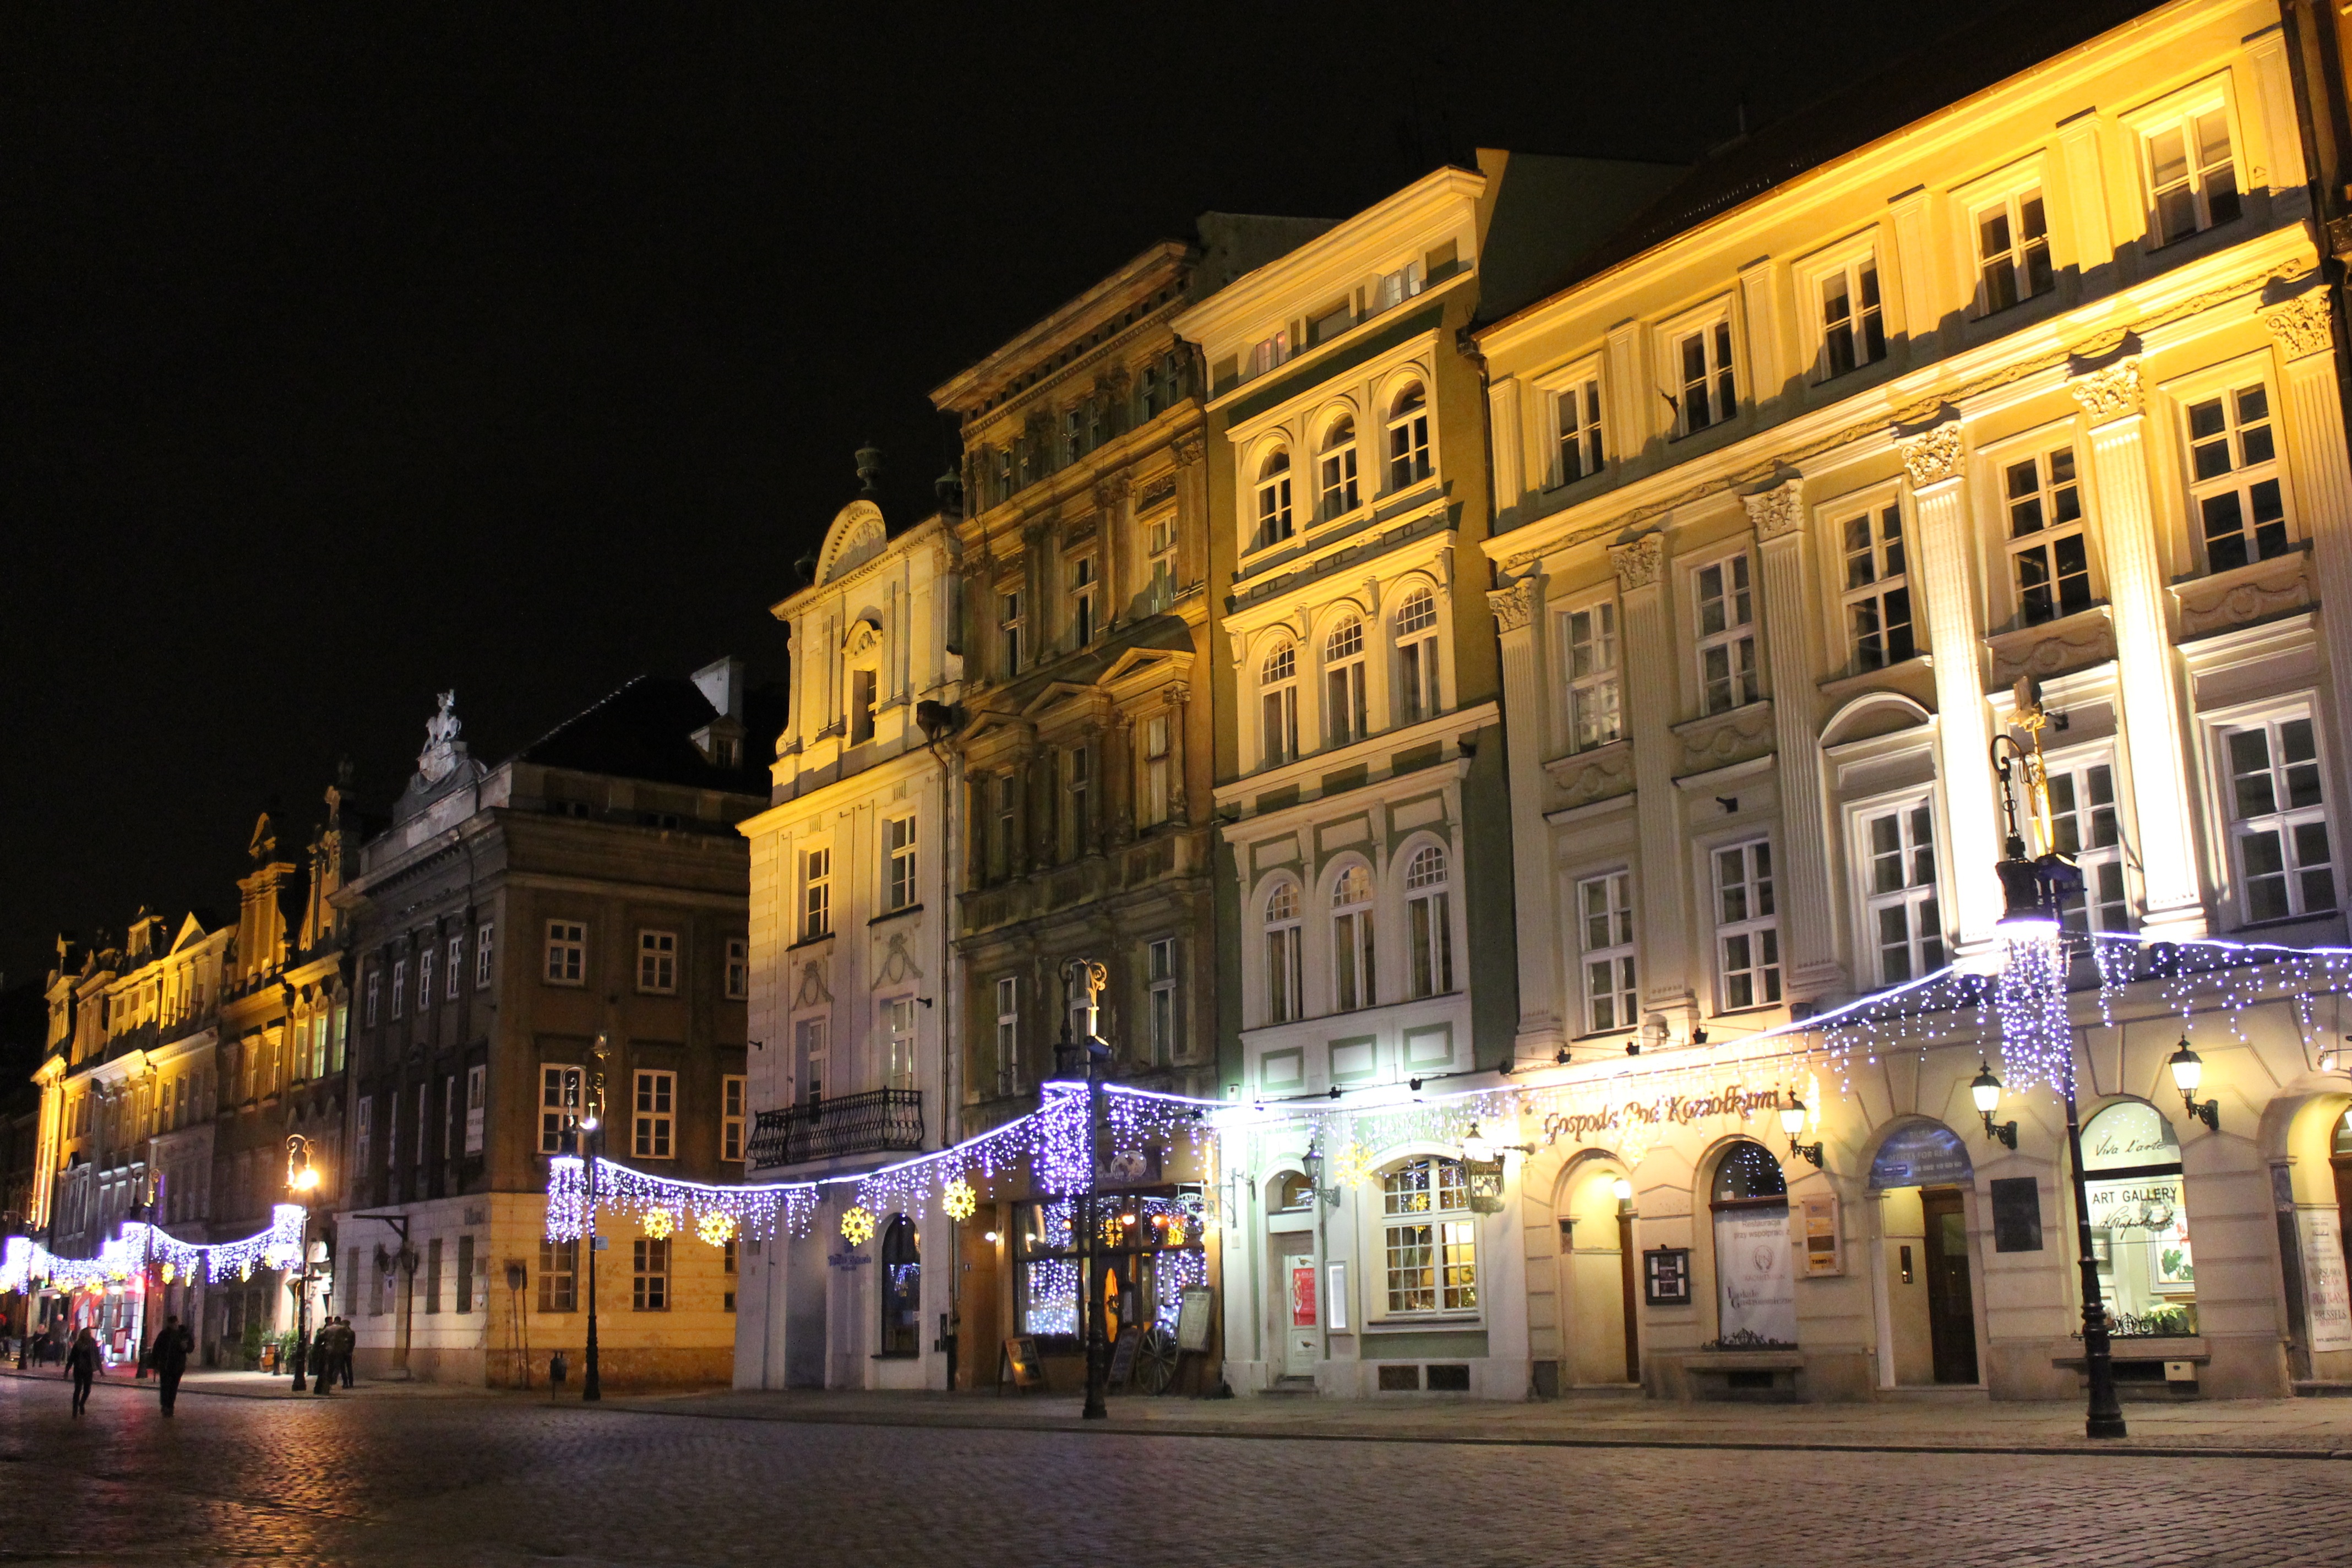
road, street, night, town, city, cityscape, downtown, evening, plaza, lighting, infrastructure, poland, town square, metropolis, neighbourhood, poznan, market square, urban area, old market square, human settlement